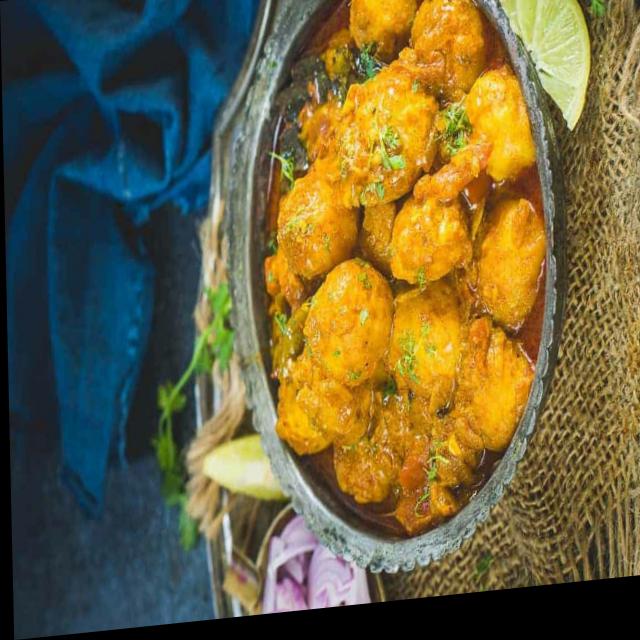
Dish: dum_aloo